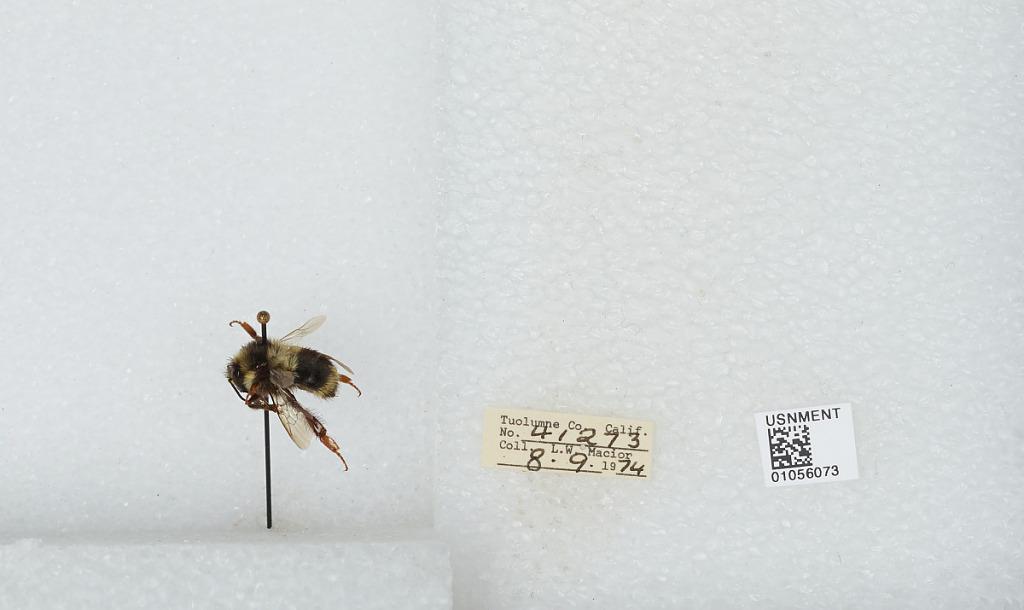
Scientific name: Bombus bifarius nearcticus
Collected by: L. Macior
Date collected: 1974-8-9
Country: United States
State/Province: California
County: Tuolumne
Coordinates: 38.02, -119.94